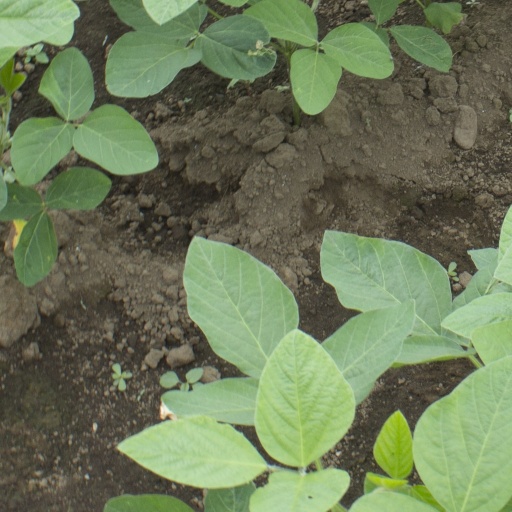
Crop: soybean